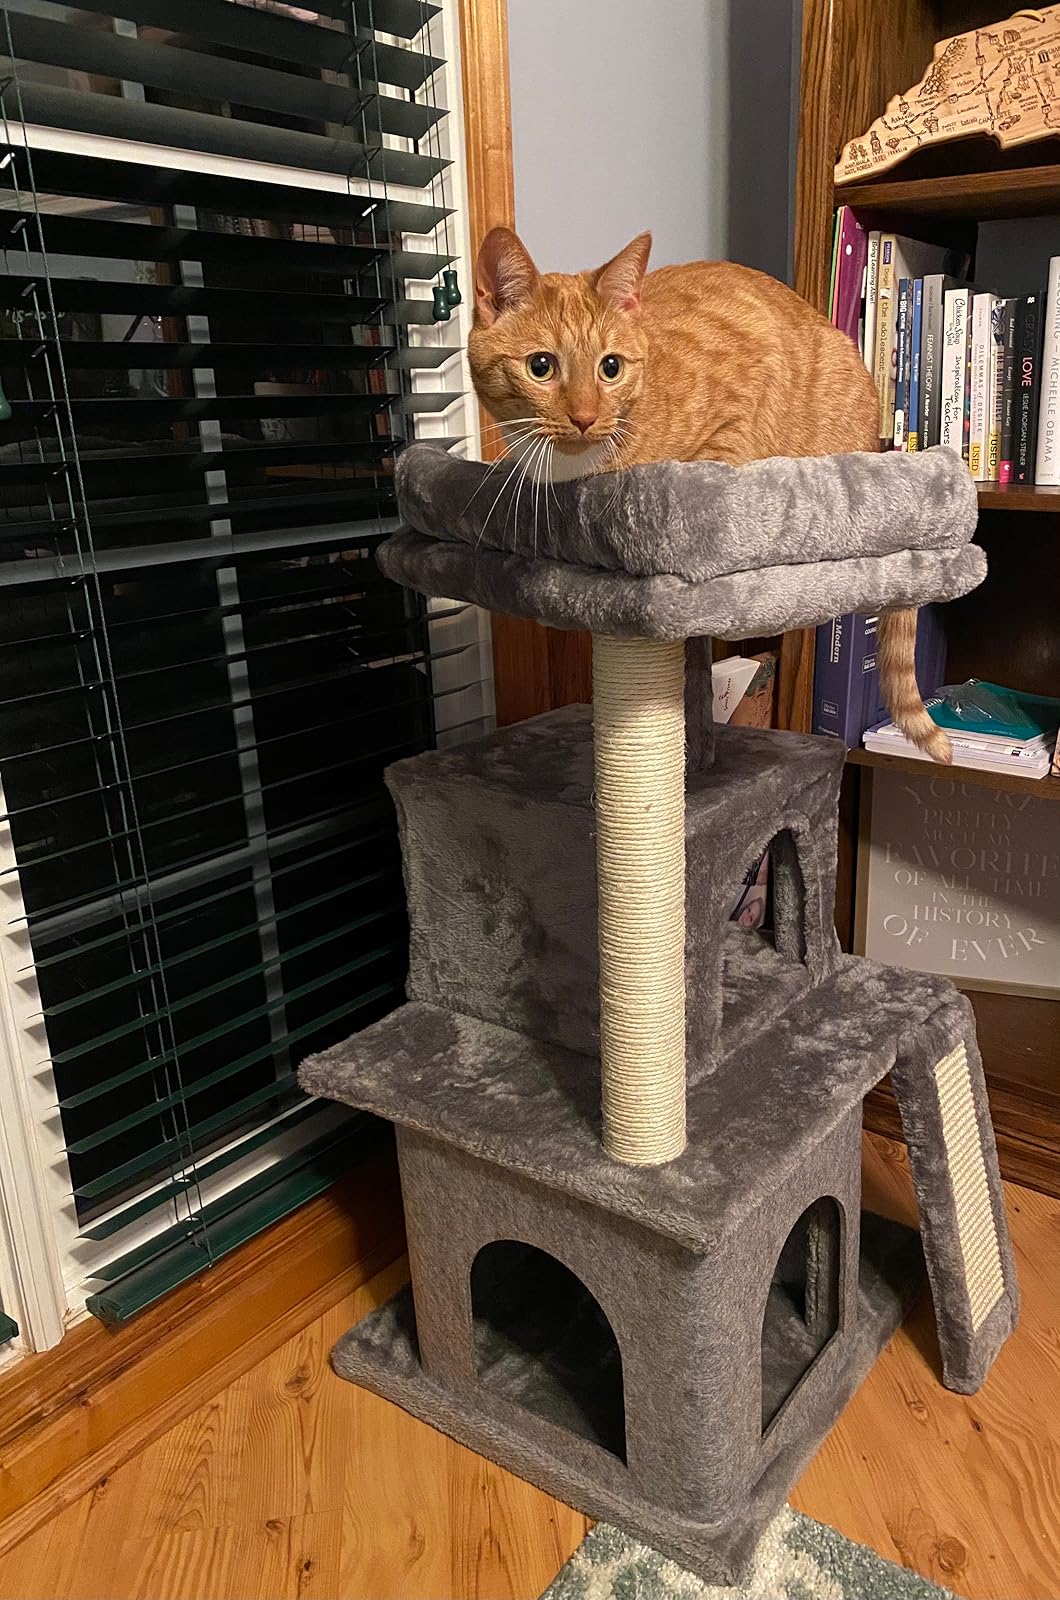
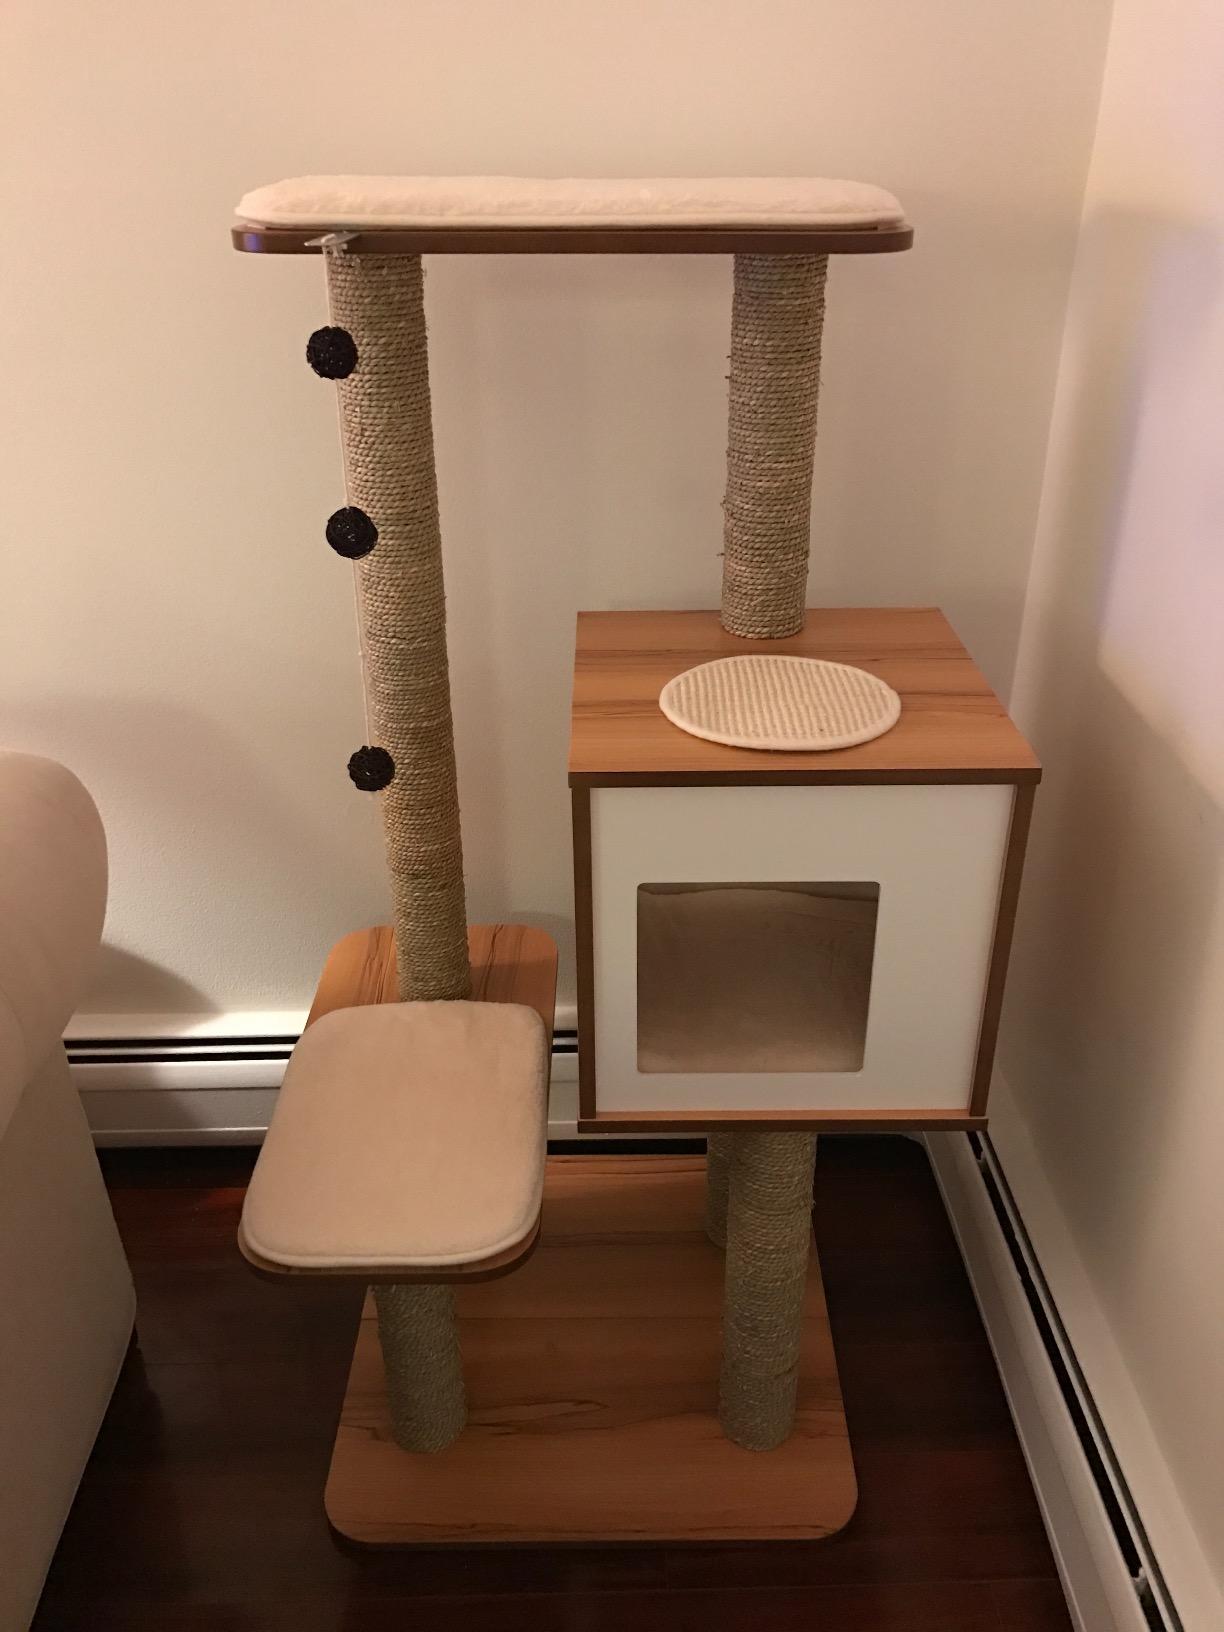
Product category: items_cat tree
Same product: no